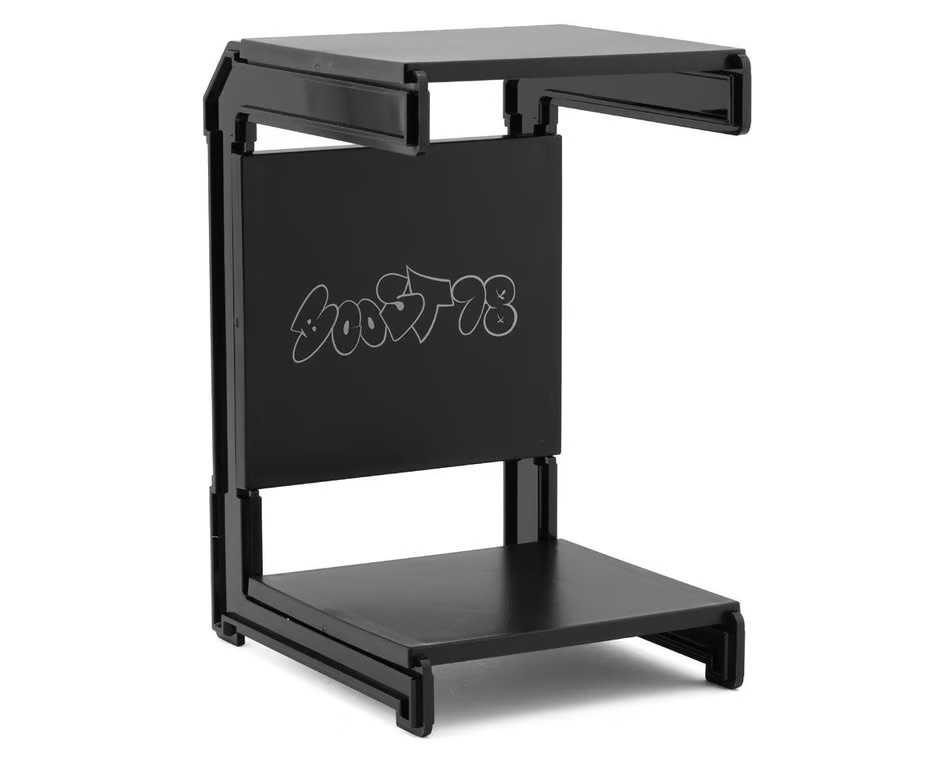
Topline Boost 78 1/10 Display Car Stand
Boost78 Plastic Display Stand. This is a high-quality display stand designed to shelve not one but two 1/10 drift cars. Package includes one un-assembled car stand.
Brand: AMAIN
Category: Toys & Games > Toys > Play Vehicle Accessories